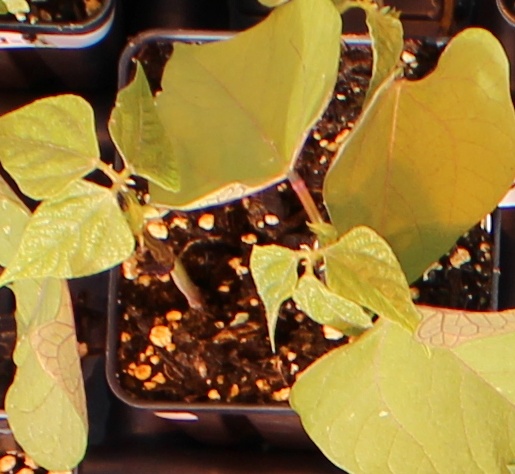
Label: Blackbean